Drum roll

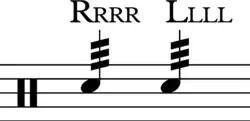
Bounce stroke

A common snare drum roll is the closed roll. The closed concert roll (orchestral roll, buzz roll, or press roll) is performed by creating 3 (or more) equal sounding bounces on each hand alternating right to left, repeatedly and quickly. The aim of a closed roll is to reproduce the effect of a sustained note on an instrument which inherently produces a short, staccato sound. Because a multiple bounce stroke on a drum head loses energy, and volume, with each successive bounce, it is necessary to use special tactics and techniques to mitigate the loss of sound and cause the repeated notes to sound even. This involves the arm, the wrist, and the fingers. One way to mitigate the loss of sound is to overlap the 3rd bounce from one hand with the first bounce of the next in the manner of a flam tap, only much faster and smaller. The loud first bounce occurring closer to the quiet 3rd bounce from the preceding hand give the illusion that the bounces have a more even volume.